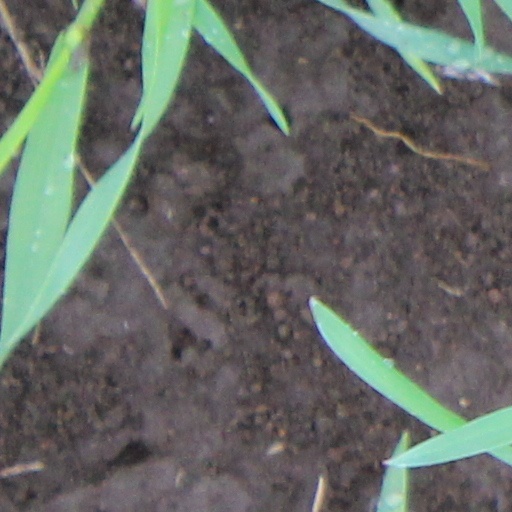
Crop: wheat